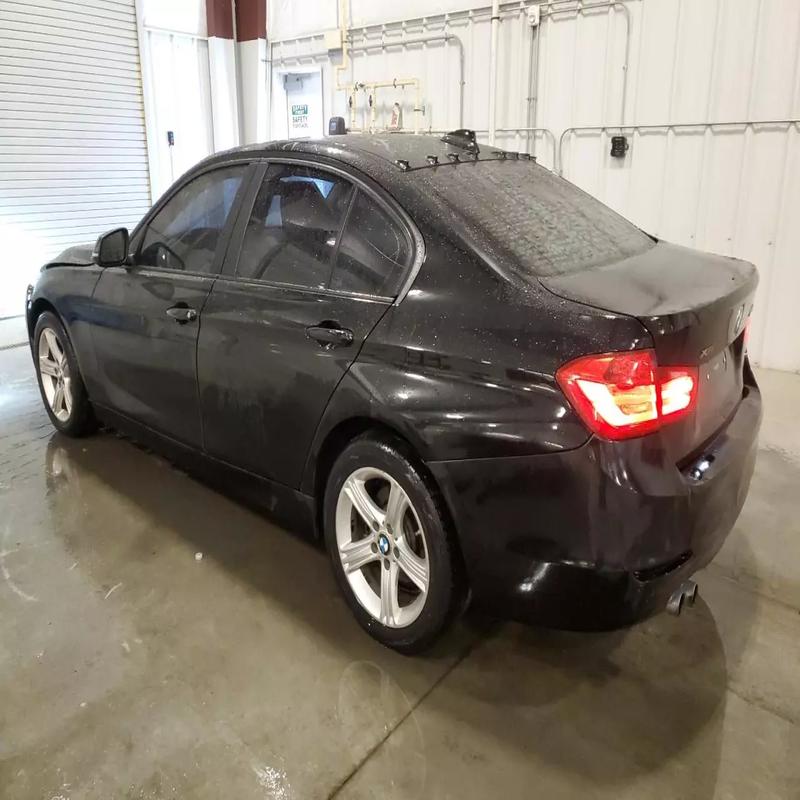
Aucun dommage détecté.
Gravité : aucun